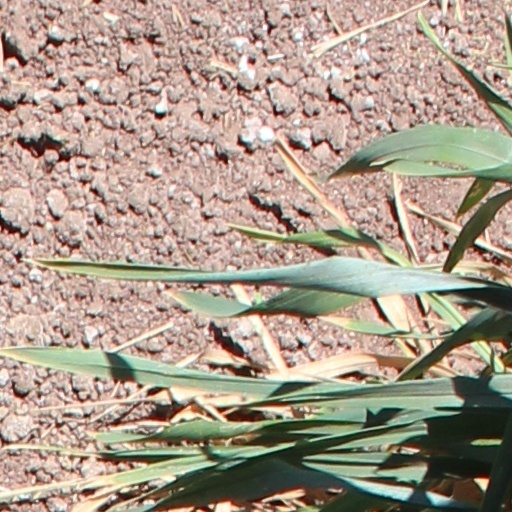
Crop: wheat